Commendation Medal

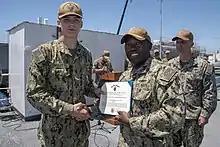
A sailor receives a certificate of the award from Rear Admiral Cedric Pringle in 2019.

For valorous actions in direct contact with an enemy but of a lesser degree than required for the award of the Bronze Star Medal, a Commendation Medal with "V" Device or Combat "V" (Navy/Marine Corps/Coast Guard) is awarded; the "V" device may be authorized for wear on the service and suspension ribbon of the medal to denote valor. On January 7, 2016 The "C" Device or Combat "C" was created and may be authorized for wear on the service and suspension ribbon of the Commendation Medal to distinguish an award for meritorious service or achievement under the most arduous combat conditions (while the Soldier/Sailor/Marine was personally exposed to hostile action or in an area where other Servicemembers were actively engaged). A Commendation Medal with Combat Device is unofficially named the "Combat Commendation" and is often considered to be a higher level form of the Commendation Medal, regardless of the Awarding Branch. Retroactive award of the "C" device is not approved for medals awarded before January 7, 2016.